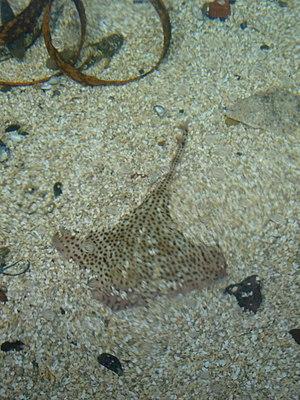
Voici une liste des poissons marins présents dans l'océan Atlantique.